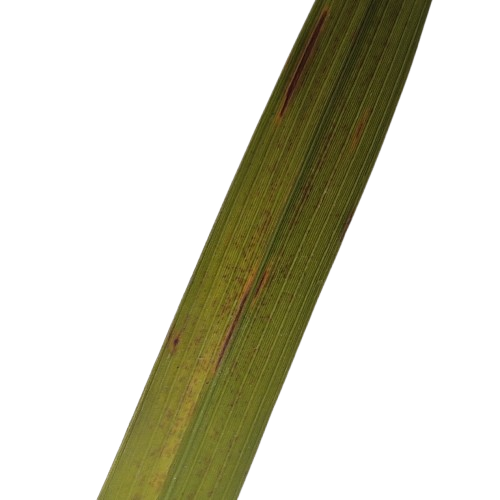
Label: Rice Blast